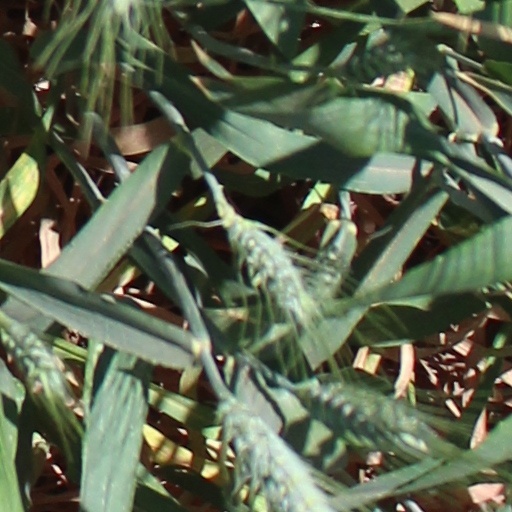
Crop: wheat